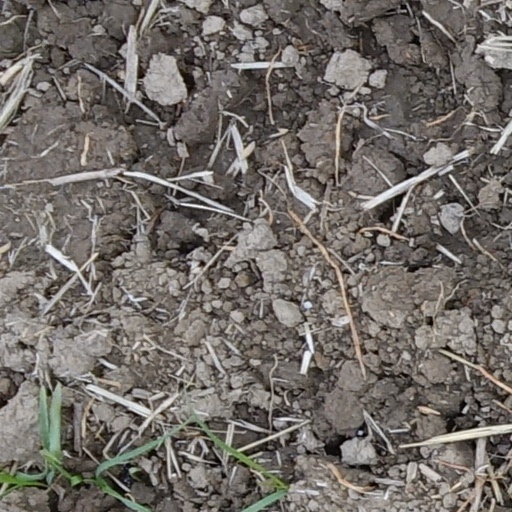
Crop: wheat